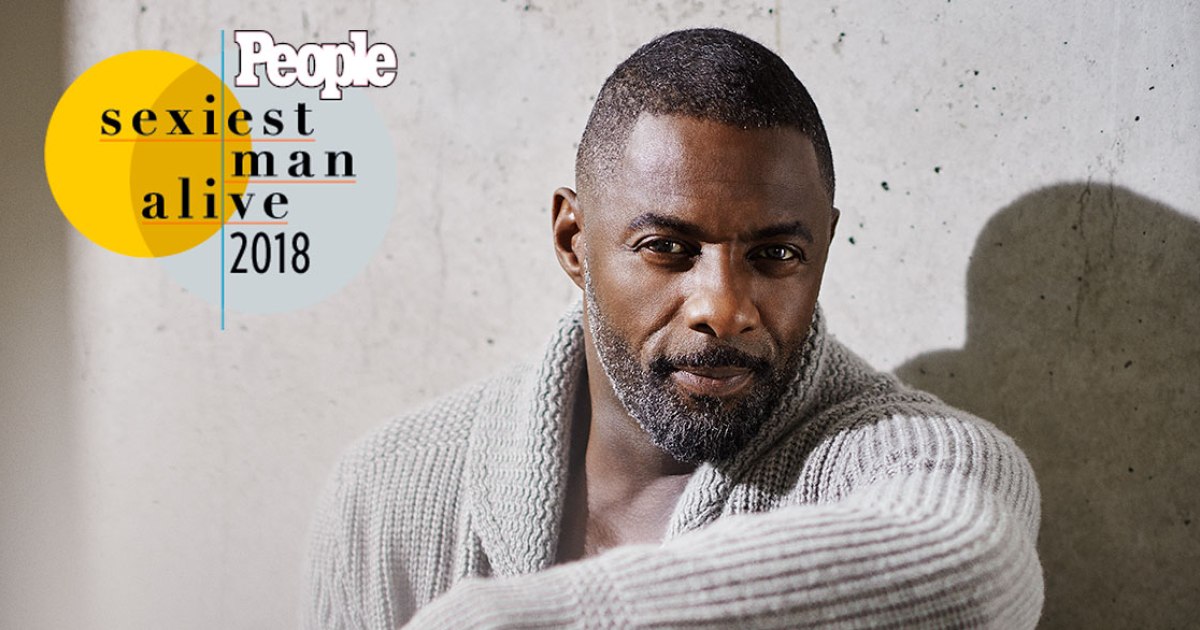
Gender: men